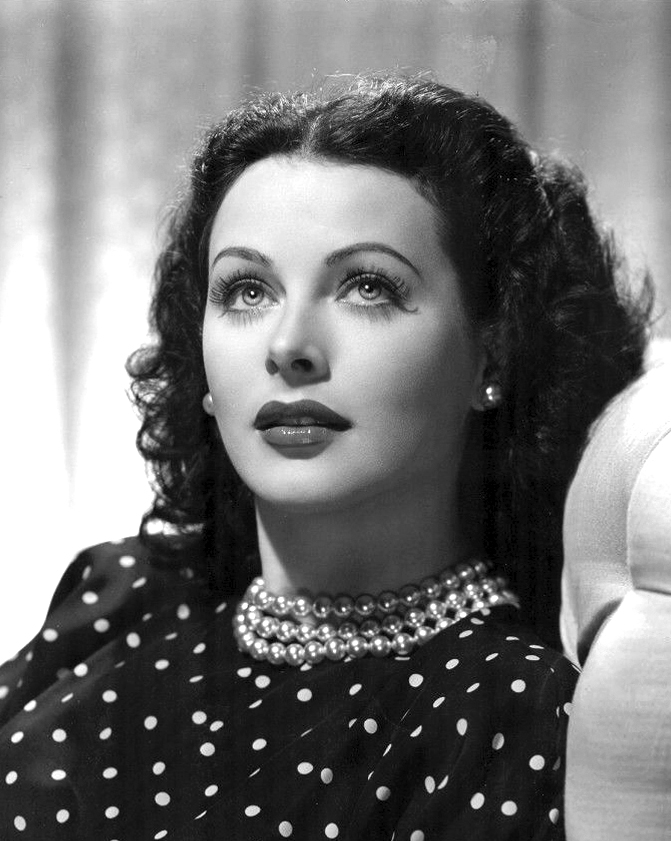
เฮดี ลามาร์

| name = เฮดี ลามาร์
| image = Hedy Lamarr Publicity Photo for The Heavenly Body 1944.jpg
| caption = ลามาร์ในภาพยนตร์เรื่อง "The Heavenly Body (1944)"
| birth_name = เฮดวิก อีวา มาเรีย คีส์เลอร์
| birth_place = เวียนนา, จักรวรรดิออสเตรีย-ฮังการี
| citizenship = ออสเตรีย สหรัฐอเมริกา (ตั้งแต่ปี 1953)
| death_place = คาสเซิลแบร์รี, สหรัฐอเมริกา
| occupation = นักแสดง นักประดิษฐ์
| years_active = 1930–1958
| spouse = ฟรีดริช แมนดัล(1933–1937; หย่า)ยีน มาร์คีย์(1939–1941; หย่า; บุตร 1 คน)จอห์น โลเดอร์(1943–1947; หย่า; บุตร 2 คน)เท็ดดี สตาฟเฟอร์(1951–1952; หย่า)ดับเบิลยู. ฮาเวิร์ด ลี(1953–1960; หย่า)ลูอิส เจ. โบล์ส(1963–1965; หย่า)
เฮดี ลามาร์ (; 9 พฤศจิกายน 1914 – 19 มกราคม 2000) หรือชื่อเกิดว่า เฮดวิก อีวา มาเรีย คีส์เลอร์ (Hedwig Eva Maria Kiesler) เป็นนักแสดงภาพยนตร์และนักประดิษฐ์ชาวออสเตรีย-อเมริกัน ในระยะเวลาสั้น ๆ ช่วงต้นในอาชีพการแสดงในปี 1930 เธอได้เล่นหนังสัญชาติเยอรมันเป็นเรื่องแรกใน "Ecstasy (film)|Ecstasy" (1933) ซึ่งในภาพยนตร์มีภาพเปลือยและฉากรักจำนวนมากทำให้เกิดความขัดแย้งขึ้นกับสามีของเธอ ลามาร์จึงหนีออกจากสามีไปอยู่ที่ปารีส และขณะที่เธออยู่ที่นั่นก็ได้พบกับเอ็มจีเอ็ม หลุยส์ บี. เมเยอร์ เขาเสนอให้เธอเซ็นสัญญาเพื่อภาพยนตร์ในฮอลลีวูด และทำให้เธอกลายเป็นดาราภาพยนตร์ในช่วงปลายทศวรรษที่ 1930 ถึง 1950 "Hedy Lamarr: Secrets of a Hollywood Star". "Edition Filmmuseum 40". Edition Filmmuseum.com.
ลามาร์ ปรากฏอยู่ในภาพยนตร์ที่ได้รับความนิยมหลายเรื่อง เช่น "Algiers (film)|Algiers" (1938), "I Take This Woman (1940 film)|I Take This Woman" (1940), "Comrade X" (1940), "Come Live with Me (film)|Come Live With Me" (1941), "H.M. Pulham, Esq. (film)|H.M. Pulham, Esq." (1941) และ "Samson and Delilah (1949 film)|Samson and Delilah" (1949)
ในตอนต้นสงครามโลกครั้งที่สอง ลามาร์และนักแต่งเพลงชาวอเมริกัน จอร์จ แอนเทม ได้พัฒนาระบบการสื่อสารอาวุธตอร์ปิโดของกองทัพสหรัฐอเมริกา ในการพัฒนาวิธีการสื่อสารโทรคมนาคมแบบการกระจายคลื่นและความถี่ ที่ปล่อยสัญญาณแบบหลายระดับและช่วยป้องกันการดักจับจากศัตรูได้ ในปี 1942 เฮดีและจอร์จได้รับการยอมรับจากกองทัพสหรัฐอเมริกา ภายใต้ชื่อ ระบบการสื่อสารซึ่งเป็นความลับ (Secret Communications System) หลังจากนั้นในปี 1950 เฮดีและจอร์จกลับมาเปิดบริษัทแห่งหนึ่งเริ่มพัฒนาเทคโนโลยีไร้สายที่ชื่อว่า CDMA ซึ่งในปัจจุบันเทคโนโลยีของเธอได้รับการประยุกต์ใช้ทางพาณิชย์เป็นสัญญาณโทรศัพท์มือถือบลูทูธและไวไฟ "Hollywood star whose invention paved the way for Wi-Fi" , "New Scientist", 8 December 2011. และทำให้เธอได้รับการแต่งตั้งเป็นนักประดิษฐ์แห่งชาติฮอลล์ออฟเฟมในปี 2014
== ดูเพิ่ม ==
* วันนักประดิษฐ์
* รายชื่อบุคคลสำคัญในประเทศออสเตรีย
== อ้างอิง ==
== แหล่งข้อมูลอื่น ==
* มูลนิธิเฮดี ลามาร์
* ชีวประวัติ "เฮดี ลามาร์" ที่ หอเกียรติยศนักประดิษฐ์แห่งชาติ
* "เฮดี ลามาร์" ใน นักประดิษฐ์ผู้หญิงที่มีชื่อเสียง
*
* "เฮดี ลามาร์" ที่รีลคลาสสิก
* สุขสันต์วันเกิด เฮดี ลามาร์ 100 ปี, ดาราที่ปูทางไวไฟ ที่ CNet
หมวดหมู่:บุคคลที่เกิดในปี พ.ศ. 2457
หมวดหมู่:บุคคลที่เสียชีวิตในปี พ.ศ. 2543
หมวดหมู่:นักแสดงอเมริกัน
หมวดหมู่:นักแสดงออสเตรีย
หมวดหมู่:นักแสดงหญิงชาวออสเตรีย
หมวดหมู่:นักแสดงหญิงชาวอเมริกันในศตวรรษที่ 20
หมวดหมู่:นักแสดงหญิงชาวออสเตรียในศตวรรษที่ 20
หมวดหมู่:ชาวออสเตรียในศตวรรษที่ 20
หมวดหมู่:นักแสดงภาพยนตร์หญิงชาวอเมริกัน
หมวดหมู่:นักประดิษฐ์ชาวอเมริกัน
หมวดหมู่:นักประดิษฐ์ชาวออสเตรีย
หมวดหมู่:บุคคลจากเวียนนา